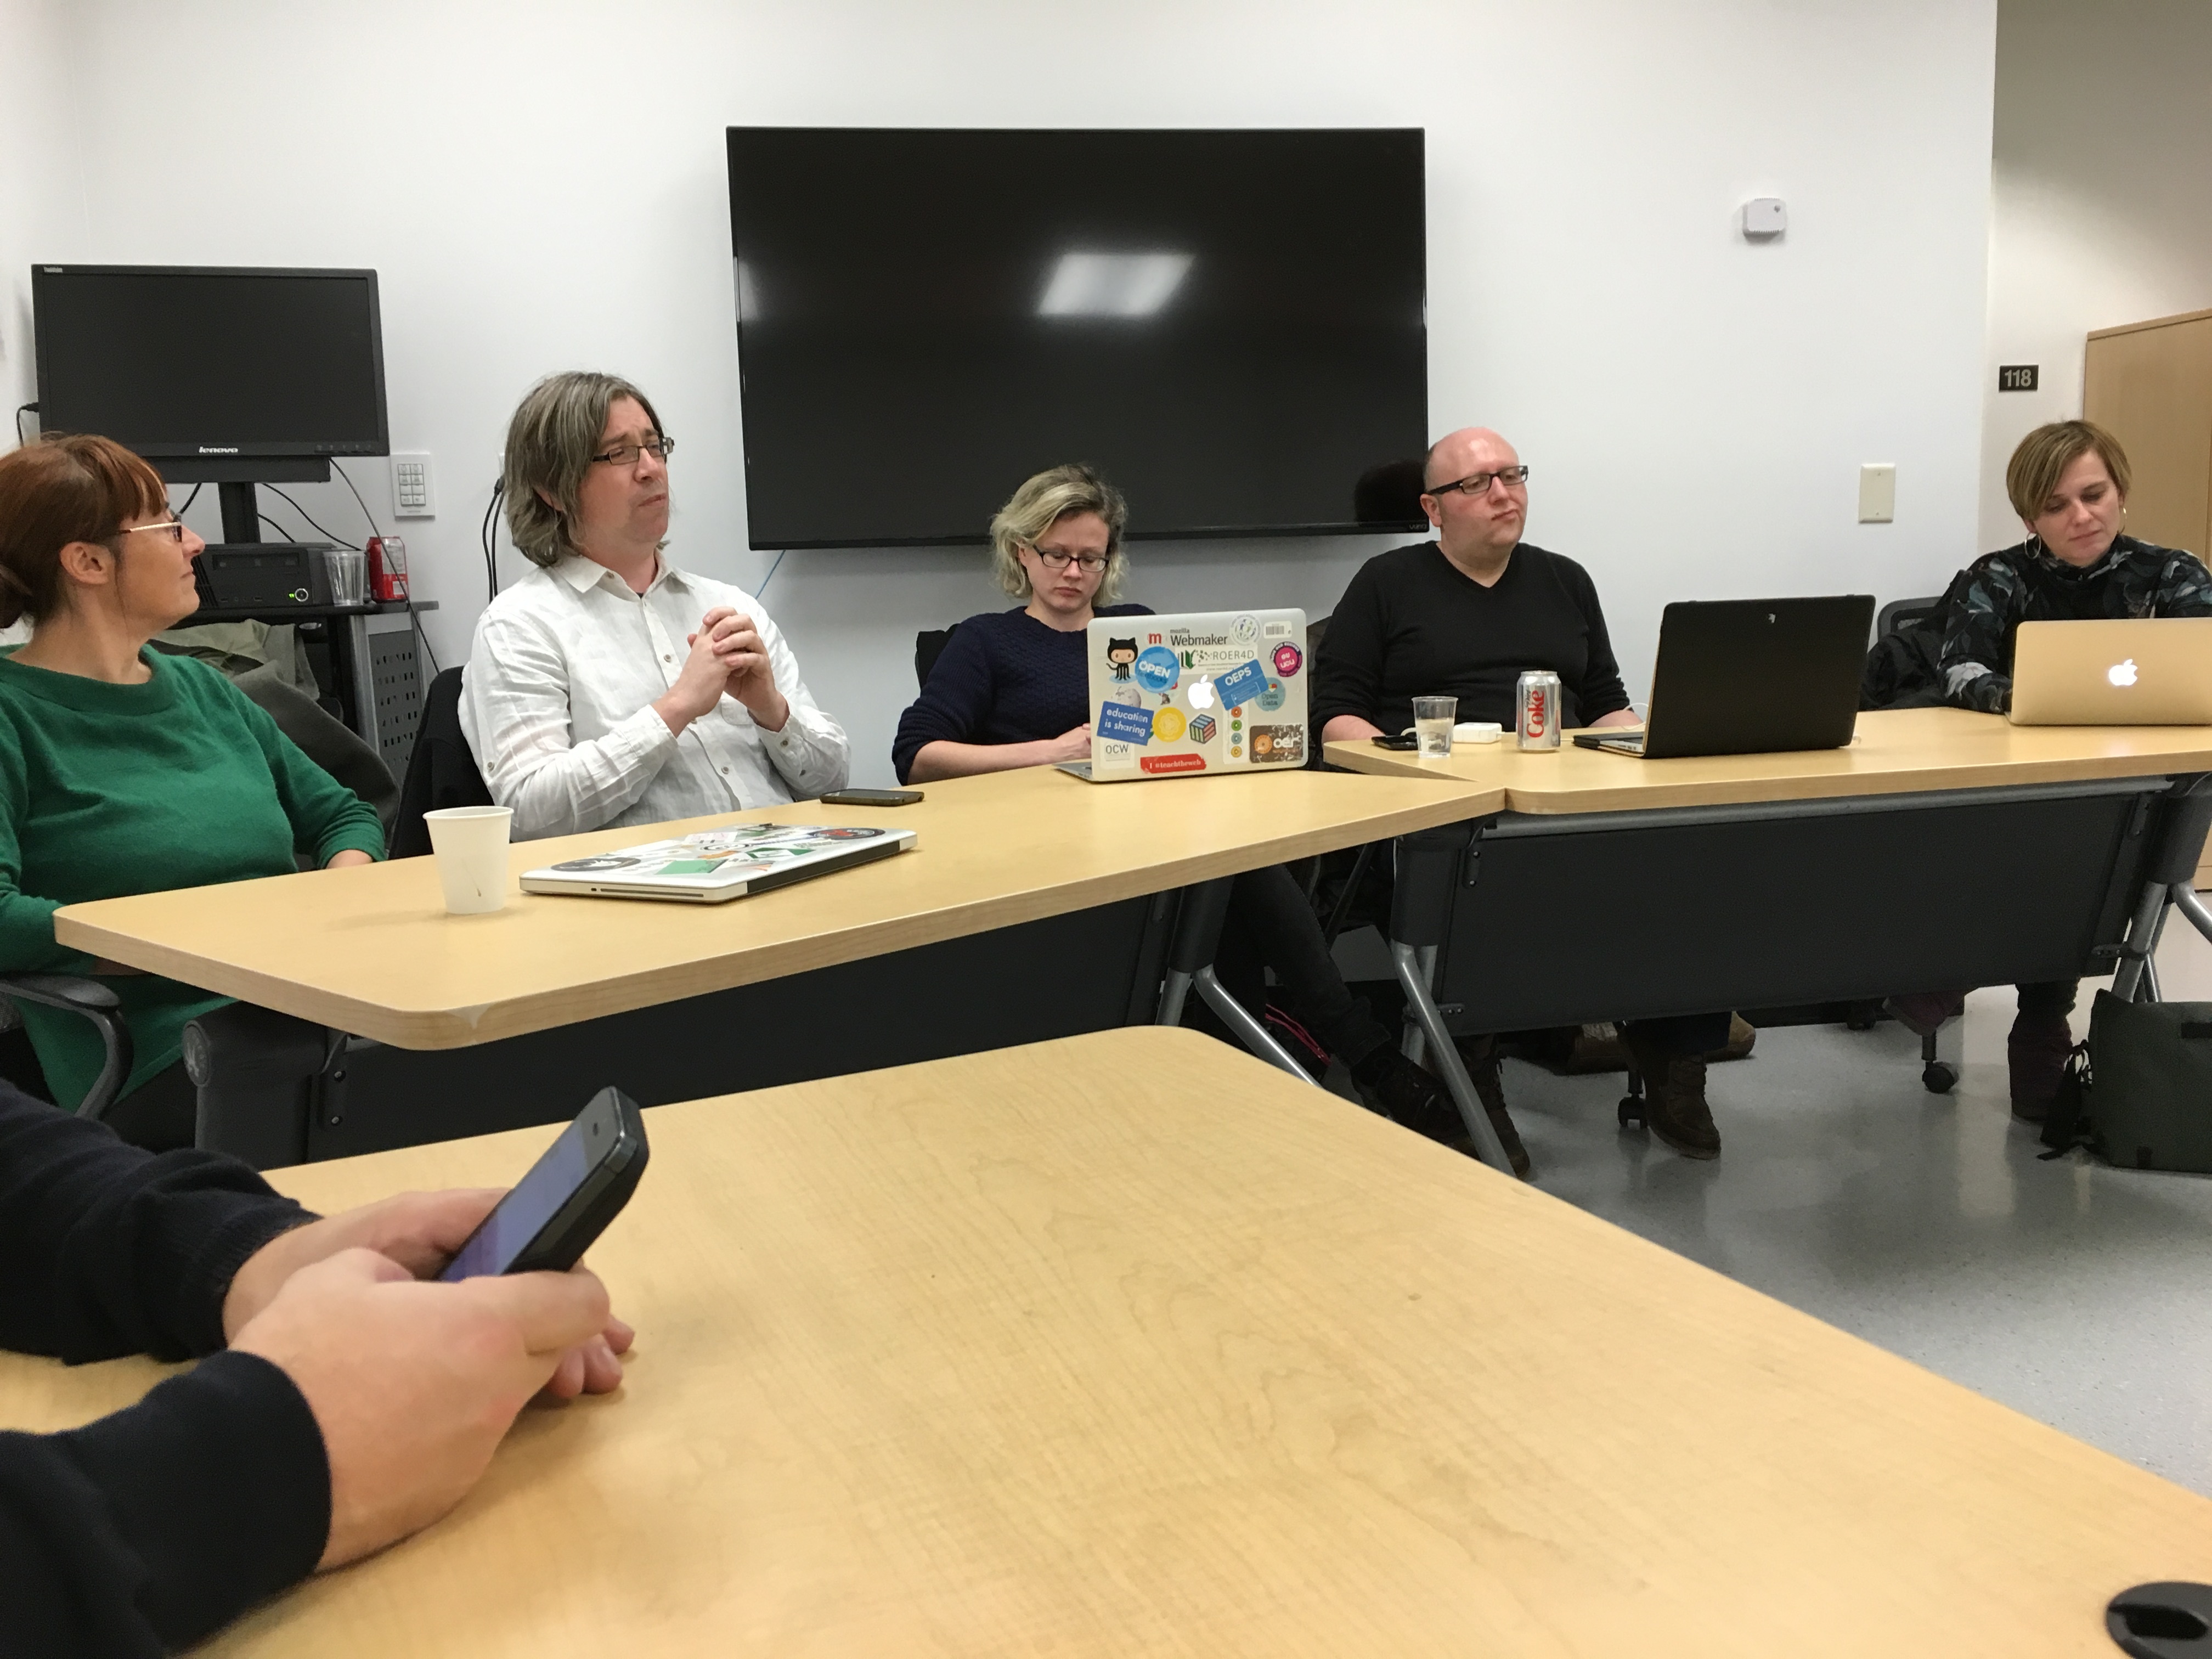
meeting, training, communication, professional, furniture, institution